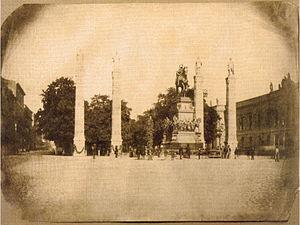
La statue équestre de Frédéric le Grand est une statue en bronze à l'extrémité est de l'Unter den Linden à Berlin, qui rend hommage au roi Frédéric II de Prusse. Conçue en 1839 par Christian Daniel Rauch et inaugurée en 1851, elle a influencé d’autres monuments. Après avoir été enfermée dans du ciment pour la protéger pendant la Seconde Guerre mondiale, la statue a été retiré en 1950 et réinstalléé en 1963 au palais de Sanssouci à Potsdam, puis remise sur l'Unter den Linden en 1980. Après la réunification, le monument a été remis à son emplacement d'origine et restauré. C'est un monument historique de Berlin.